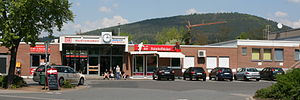
Miltenberg / Trafik og infrastruktur / Trafik
Den nye banegård fra 1977
Miltenberg er administrationsby i Landkreis Miltenberg i Regierungsbezirk Unterfranken i den tyske delstat Bayern.